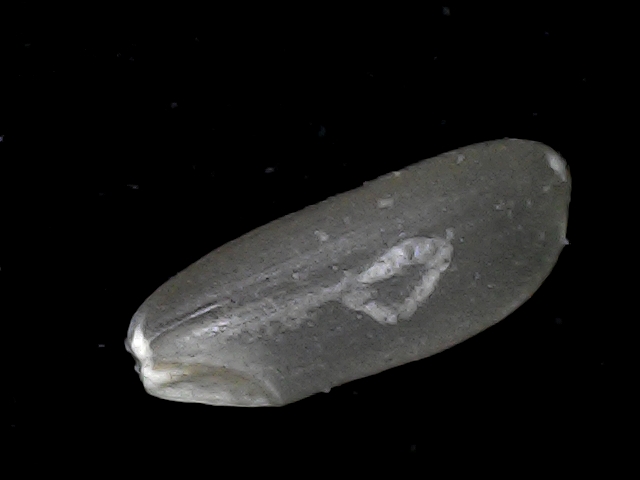
Rice variety: BD93